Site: brandenburg
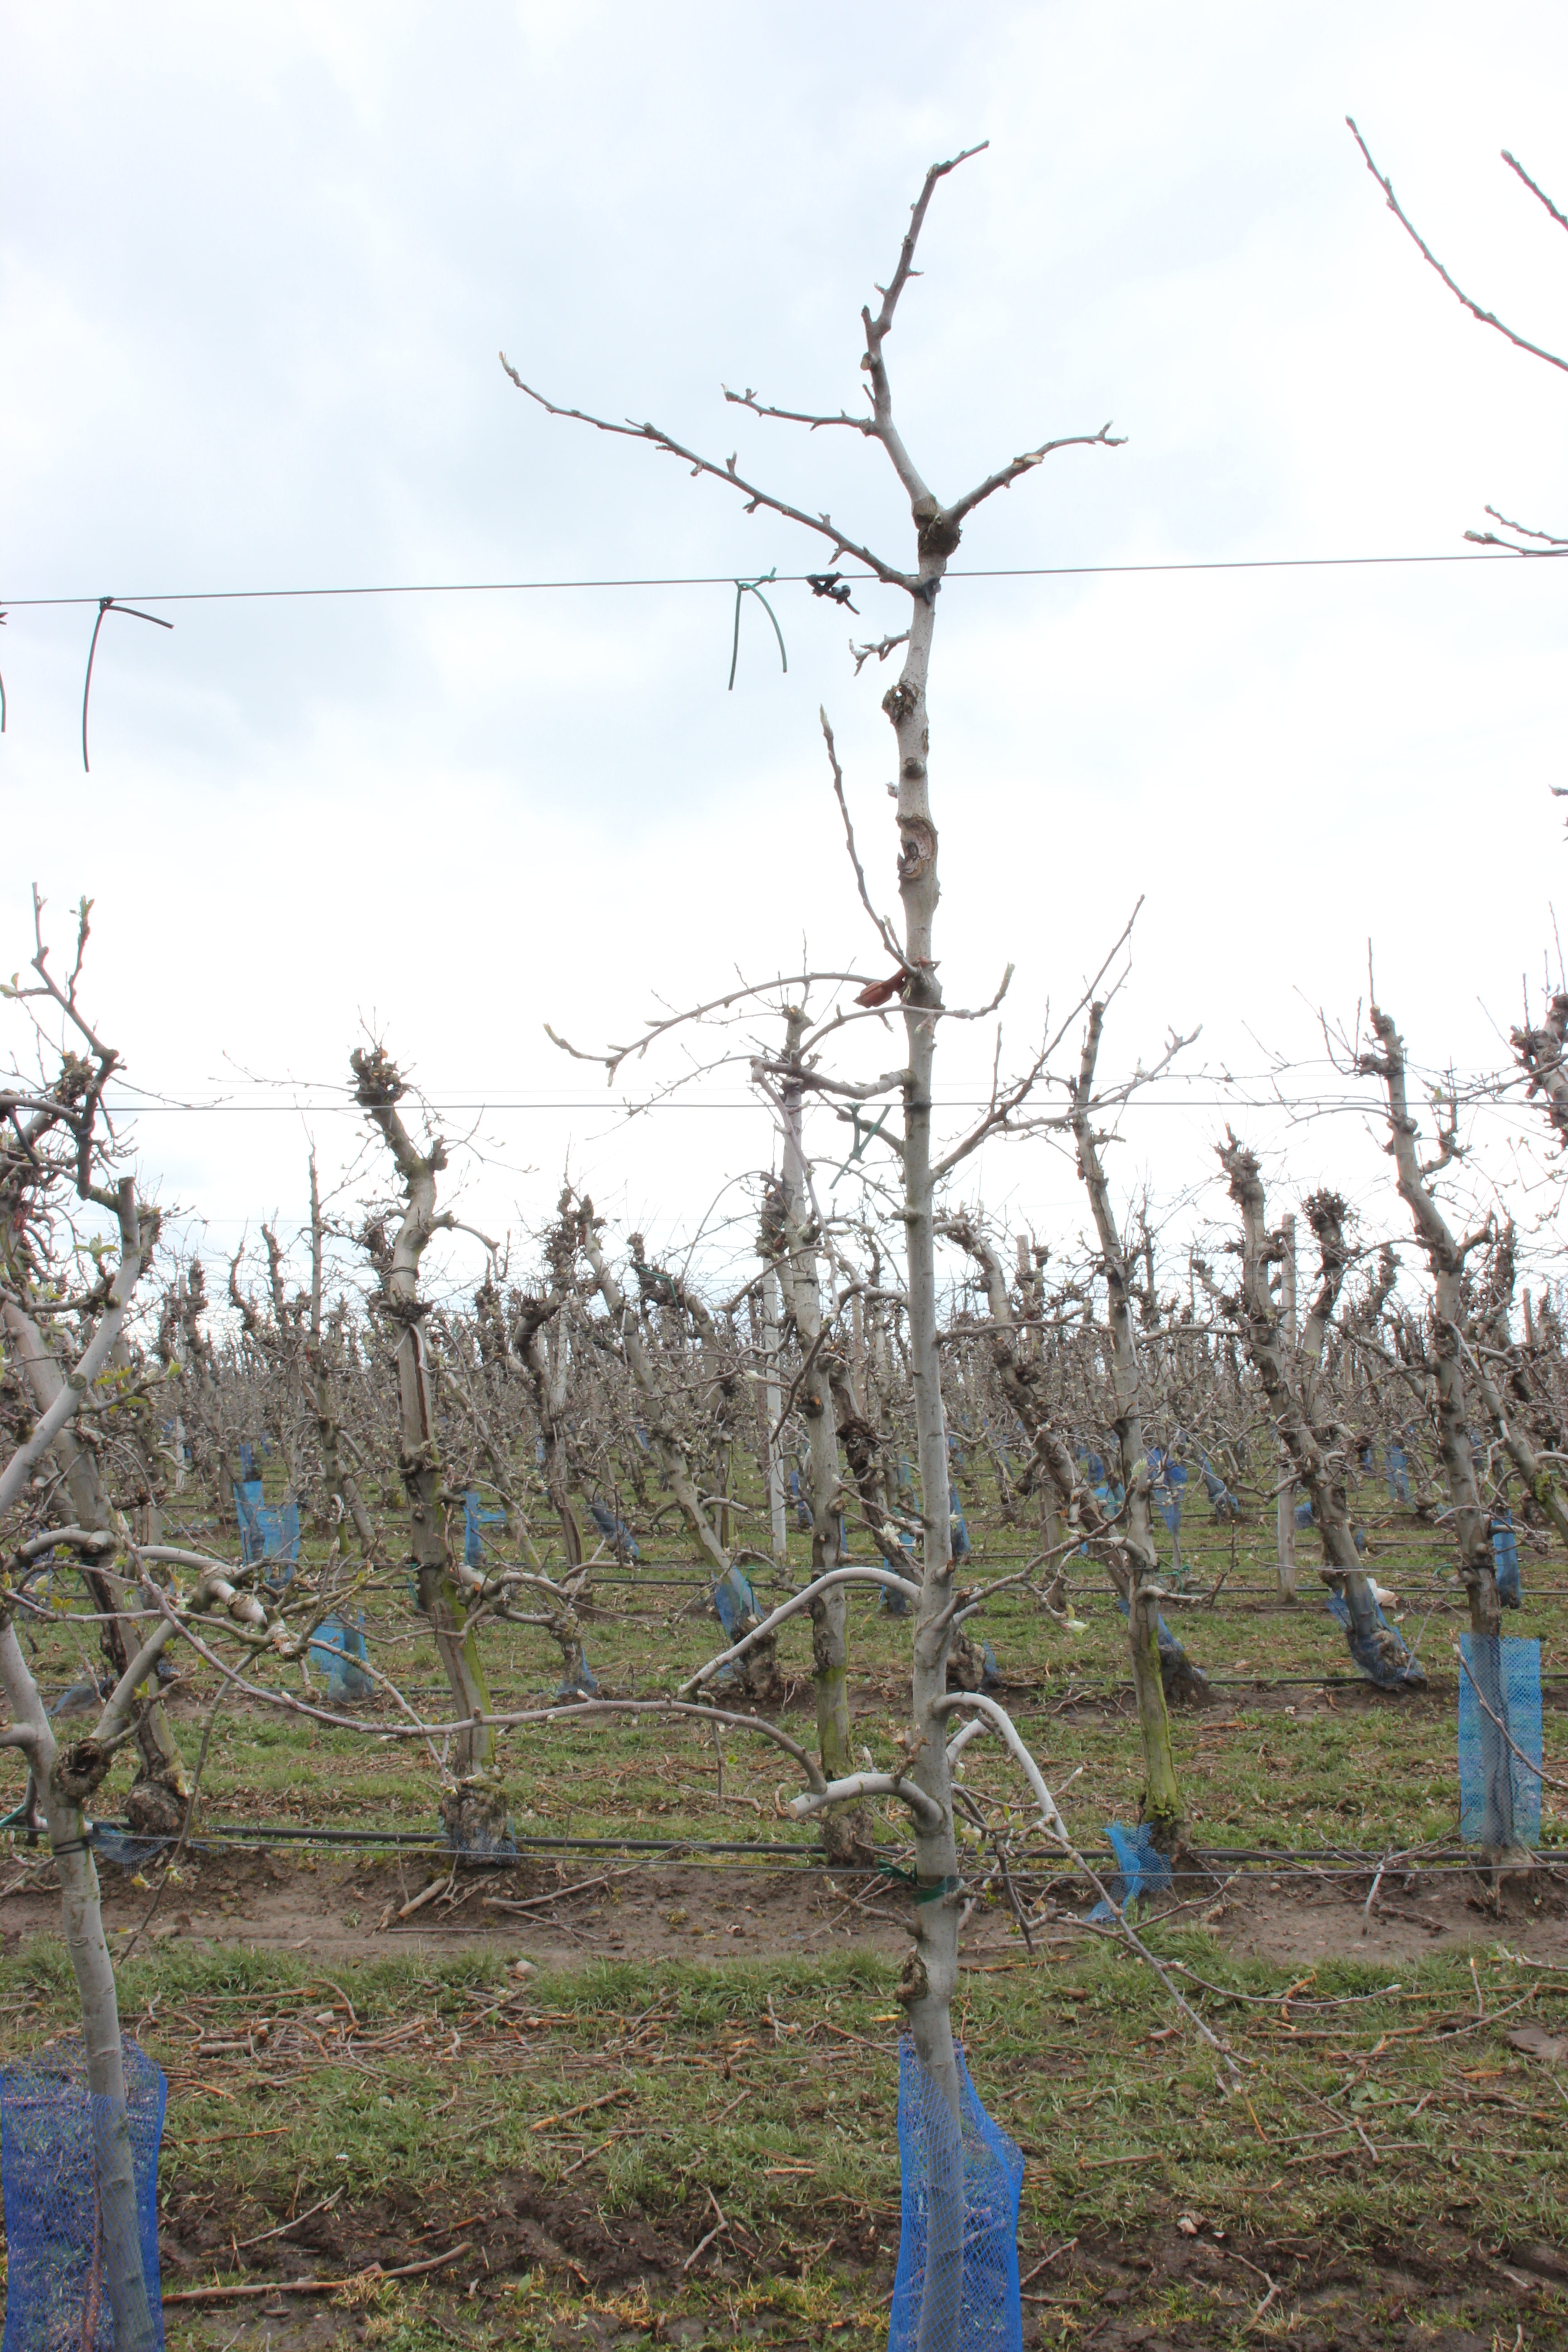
Growth stage (BBCH 55): Inflorescence emergence